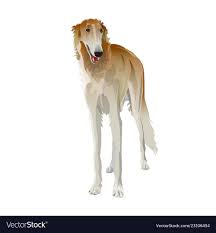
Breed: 226-n000064-borzoi